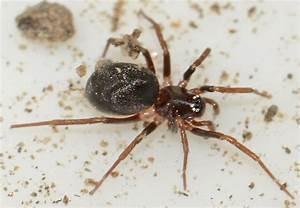
spider